Stord

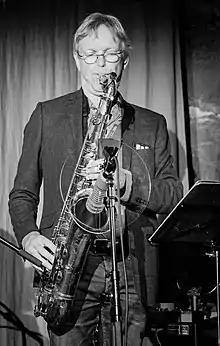
Jan Kåre Hysta, 2017

An extensive tunnel and bridge system, the Triangle Link, connected Stord to the mainland on 27 December 2000 and to the neighboring island of Bømlo on 30 April 2001. The bridges involved are the Bømla Bridge and Stord Bridge and the tunnel is the Bømlafjord Tunnel. The airport in Stord is Stord Airport, Sørstokken, is located northwest of Sagvåg on the Sørstokken peninsula. On 10 October 2006, Atlantic Airways Flight 670 skidded off the runway at the airport. Four people died.